Trollstigen

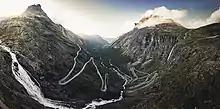
Trollstigen in 2021

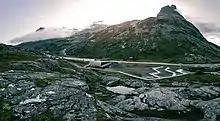
visitor center of Trollstigen

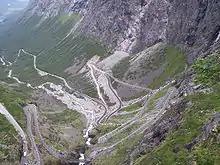
Trollstigen after modifications in 2005

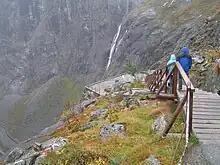
Trollstigen viewing platform

Trollstigen (or trollstigvegen) is a serpentine mountain road and pass in Rauma Municipality, Møre og Romsdal county, Norway.